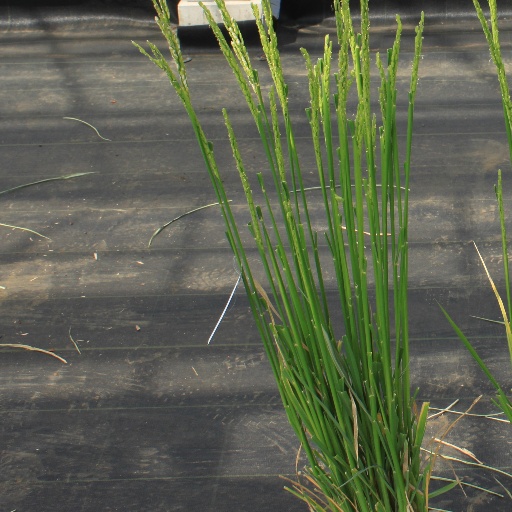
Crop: rice